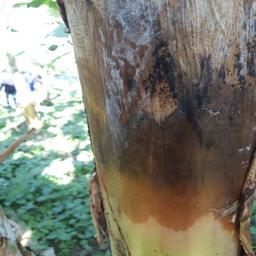
Label: PSEUDOSTEM WEEVIL